Frederick Leeds Edridge

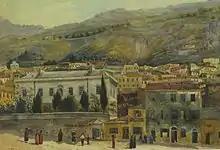

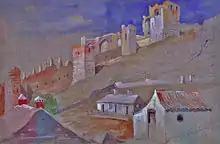

Frederick Leeds Edridge (1800 – 3 April 1841 in Woolwich) was a lieutenant in the Royal Artillery and an amateur artist.